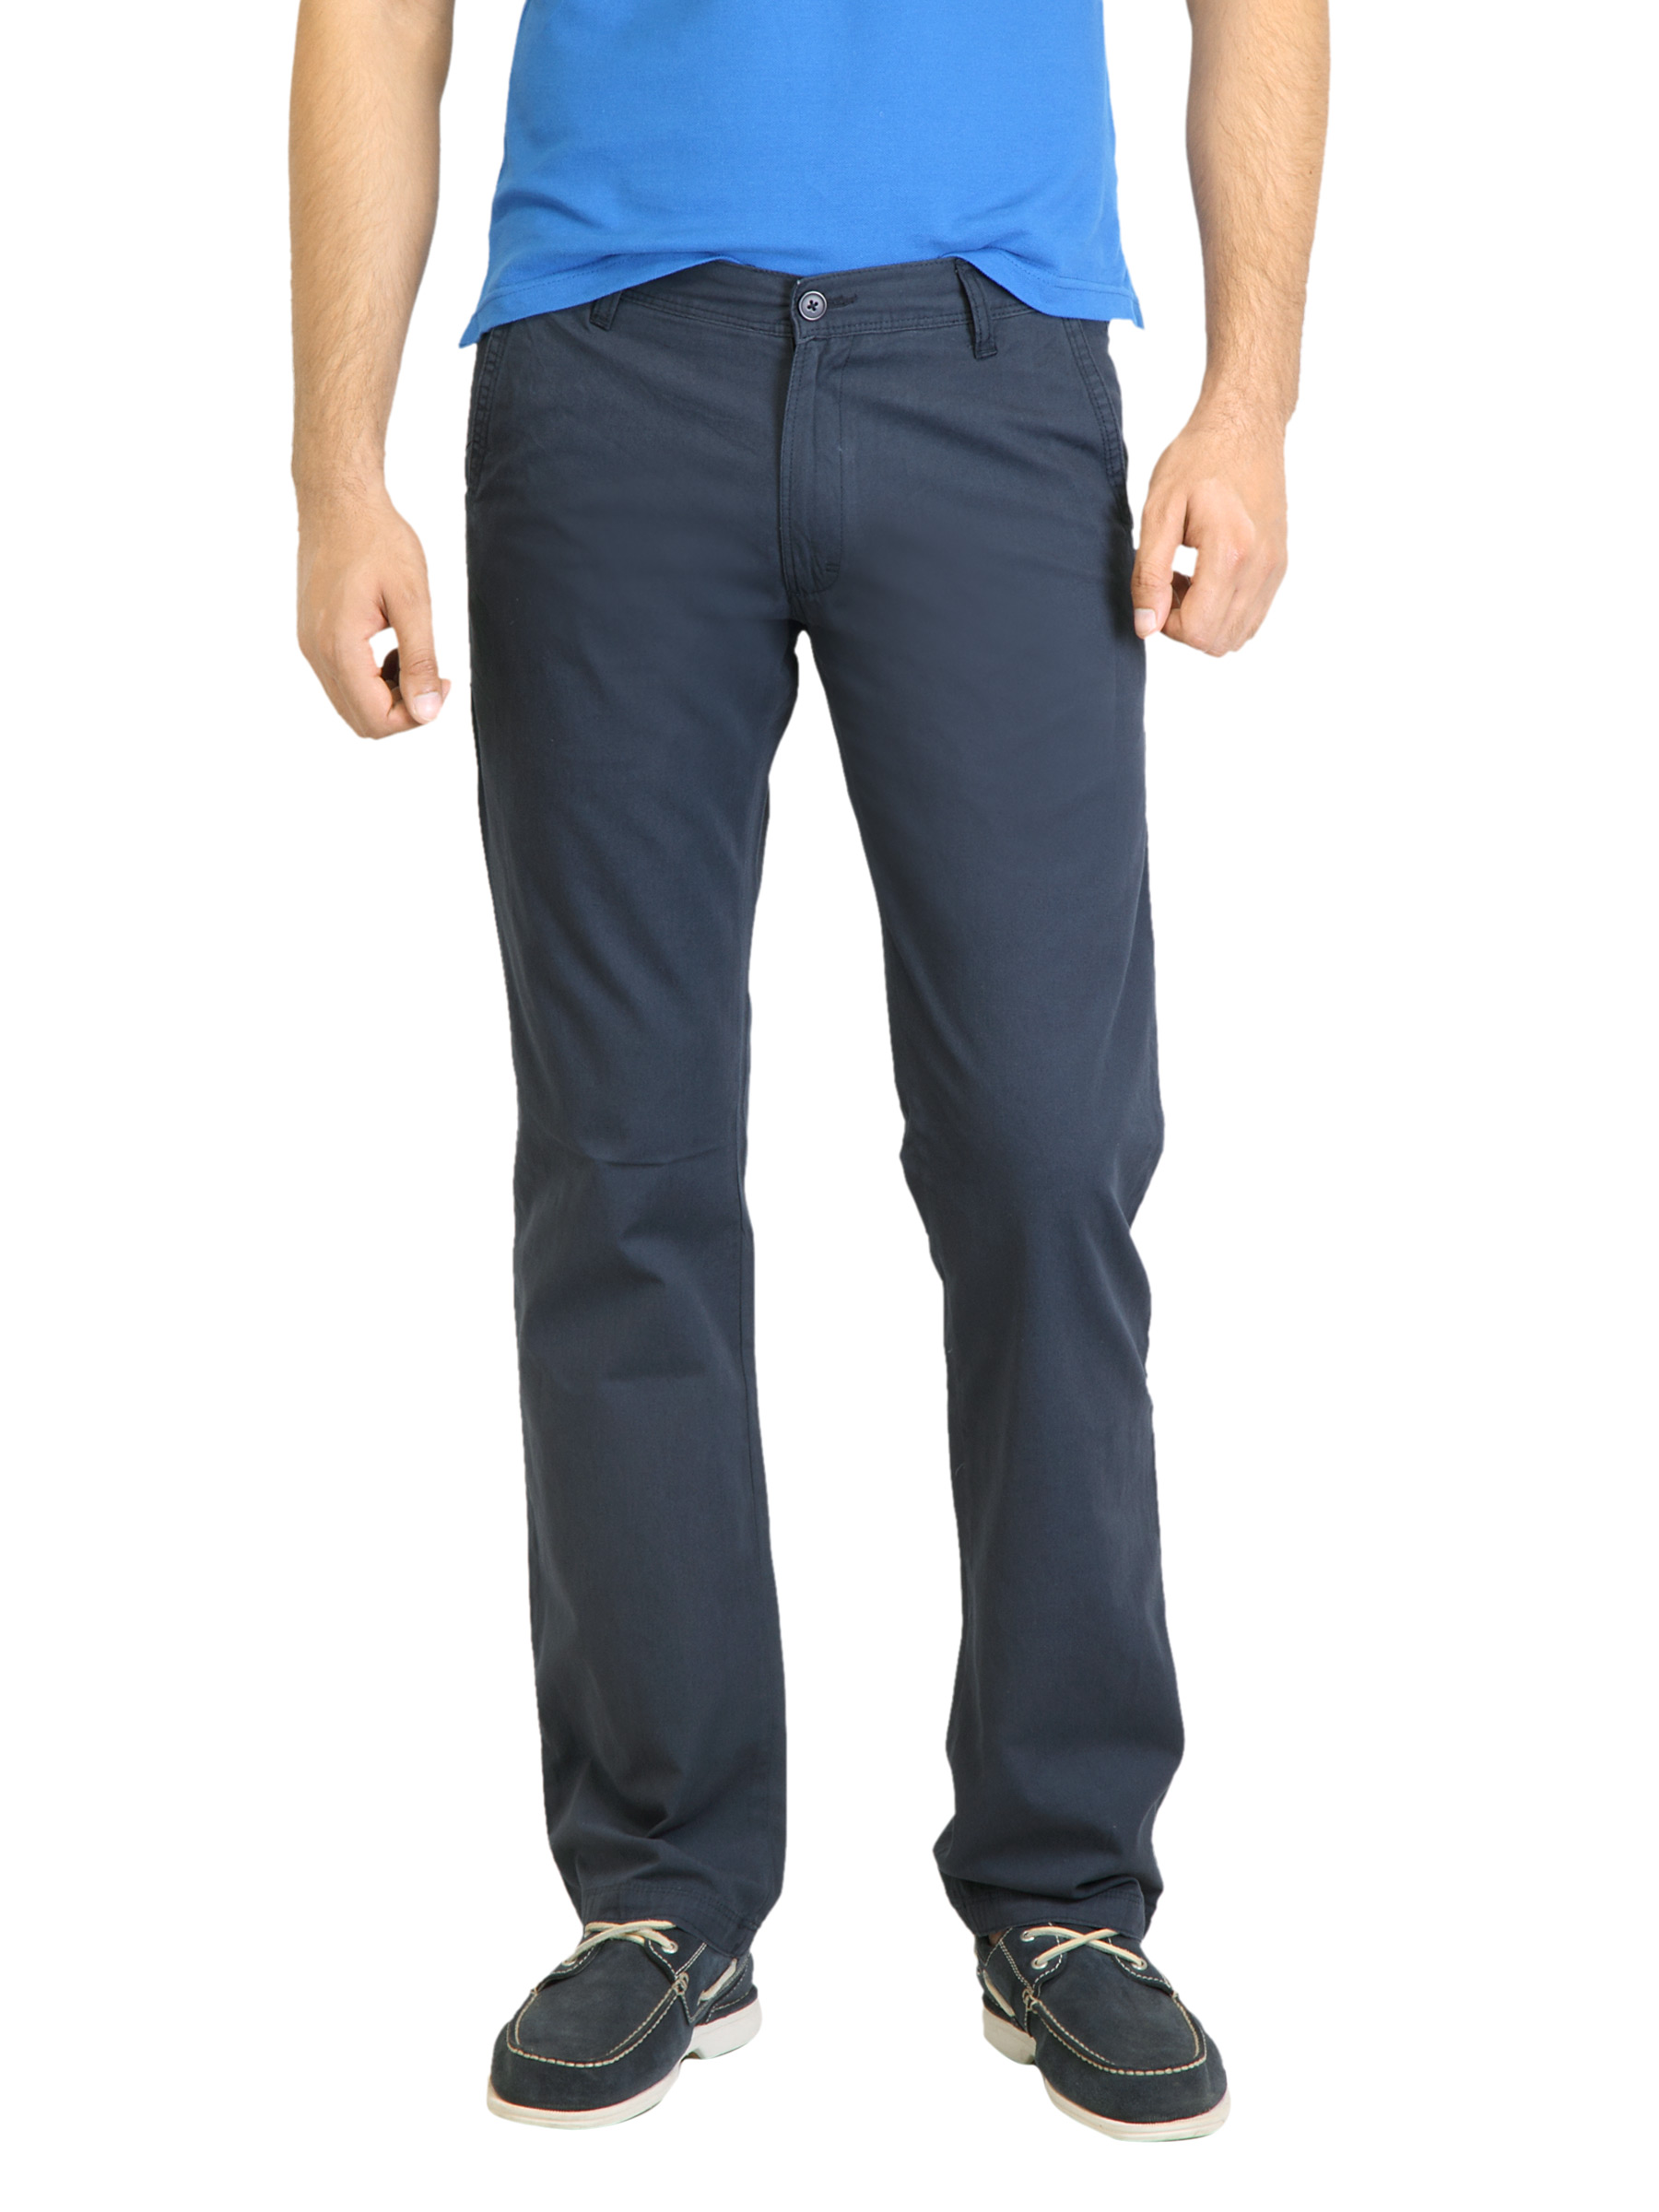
Highlander Men Solid Blue Trouser
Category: Apparel / Bottomwear / Trousers
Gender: Men
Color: Blue
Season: Fall 2011
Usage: Casual